History of the Australia men's national soccer team

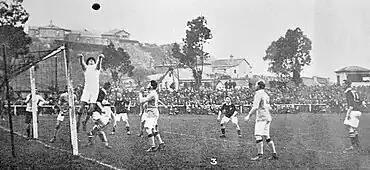

The first Australia national team was constituted in 1922 for a tour of New Zealand, which included two defeats and a draw in the Test matches played v the New Zealand side. The first Australia international match was a 3–1 defeat on 17 June 1922 with an attendance of 7,000. The Australia line-up was George Cartwright (soccer)(N.S.W.). D. Cumberford (Q.). A. Gibb (Q.), C. Shenton (Q.), P. Doyle (N.S.W.), W. Dane (N.S.W.), J. Cumberford (Q.). W. Maunder (N.S.W.). D. Ward (N.S.W.). and T. Thompson (N.S.W.). A. Fisher (N.S.W.). The tour ended with a 1–1 draw in Wellington and another 3–1 loss in Auckland.